Cocinetas Basin

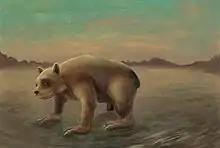
The lower part of the mostly Pliocene Ware Formation was deposited in a fluvio-deltaic coastal environment, where the carnivorous "Chapalmalania" foraged

The invertebrate fauna of the Jimol Formation is similar to the fauna found in the latest Early Miocene Cantaure Formation of Venezuela and the Culebra Formation of Panama. The Jimol Formation was deposited in a shallow marine environment, inner shelf depth (less than water depth). This unit is correlated with the upper Agua Clara and lower Cerro Pelao Formations of the Venezuelan Falcón Basin.